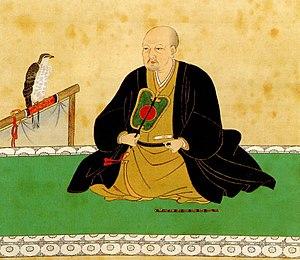
Matsura Takanobu ou Taqua Nombo est un samouraï du XVIᵉ siècle et 25ᵉ daimyo héréditaire du clan Matsura de Hirado. Il ne doit pas être confondu avec Matsura Takanobu, 4ᵉ daimyo du domaine de Hirado à l'époque du shogunat Tokugawa.